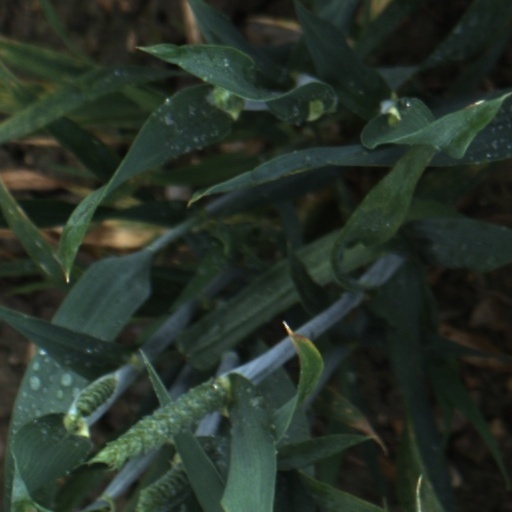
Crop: wheat